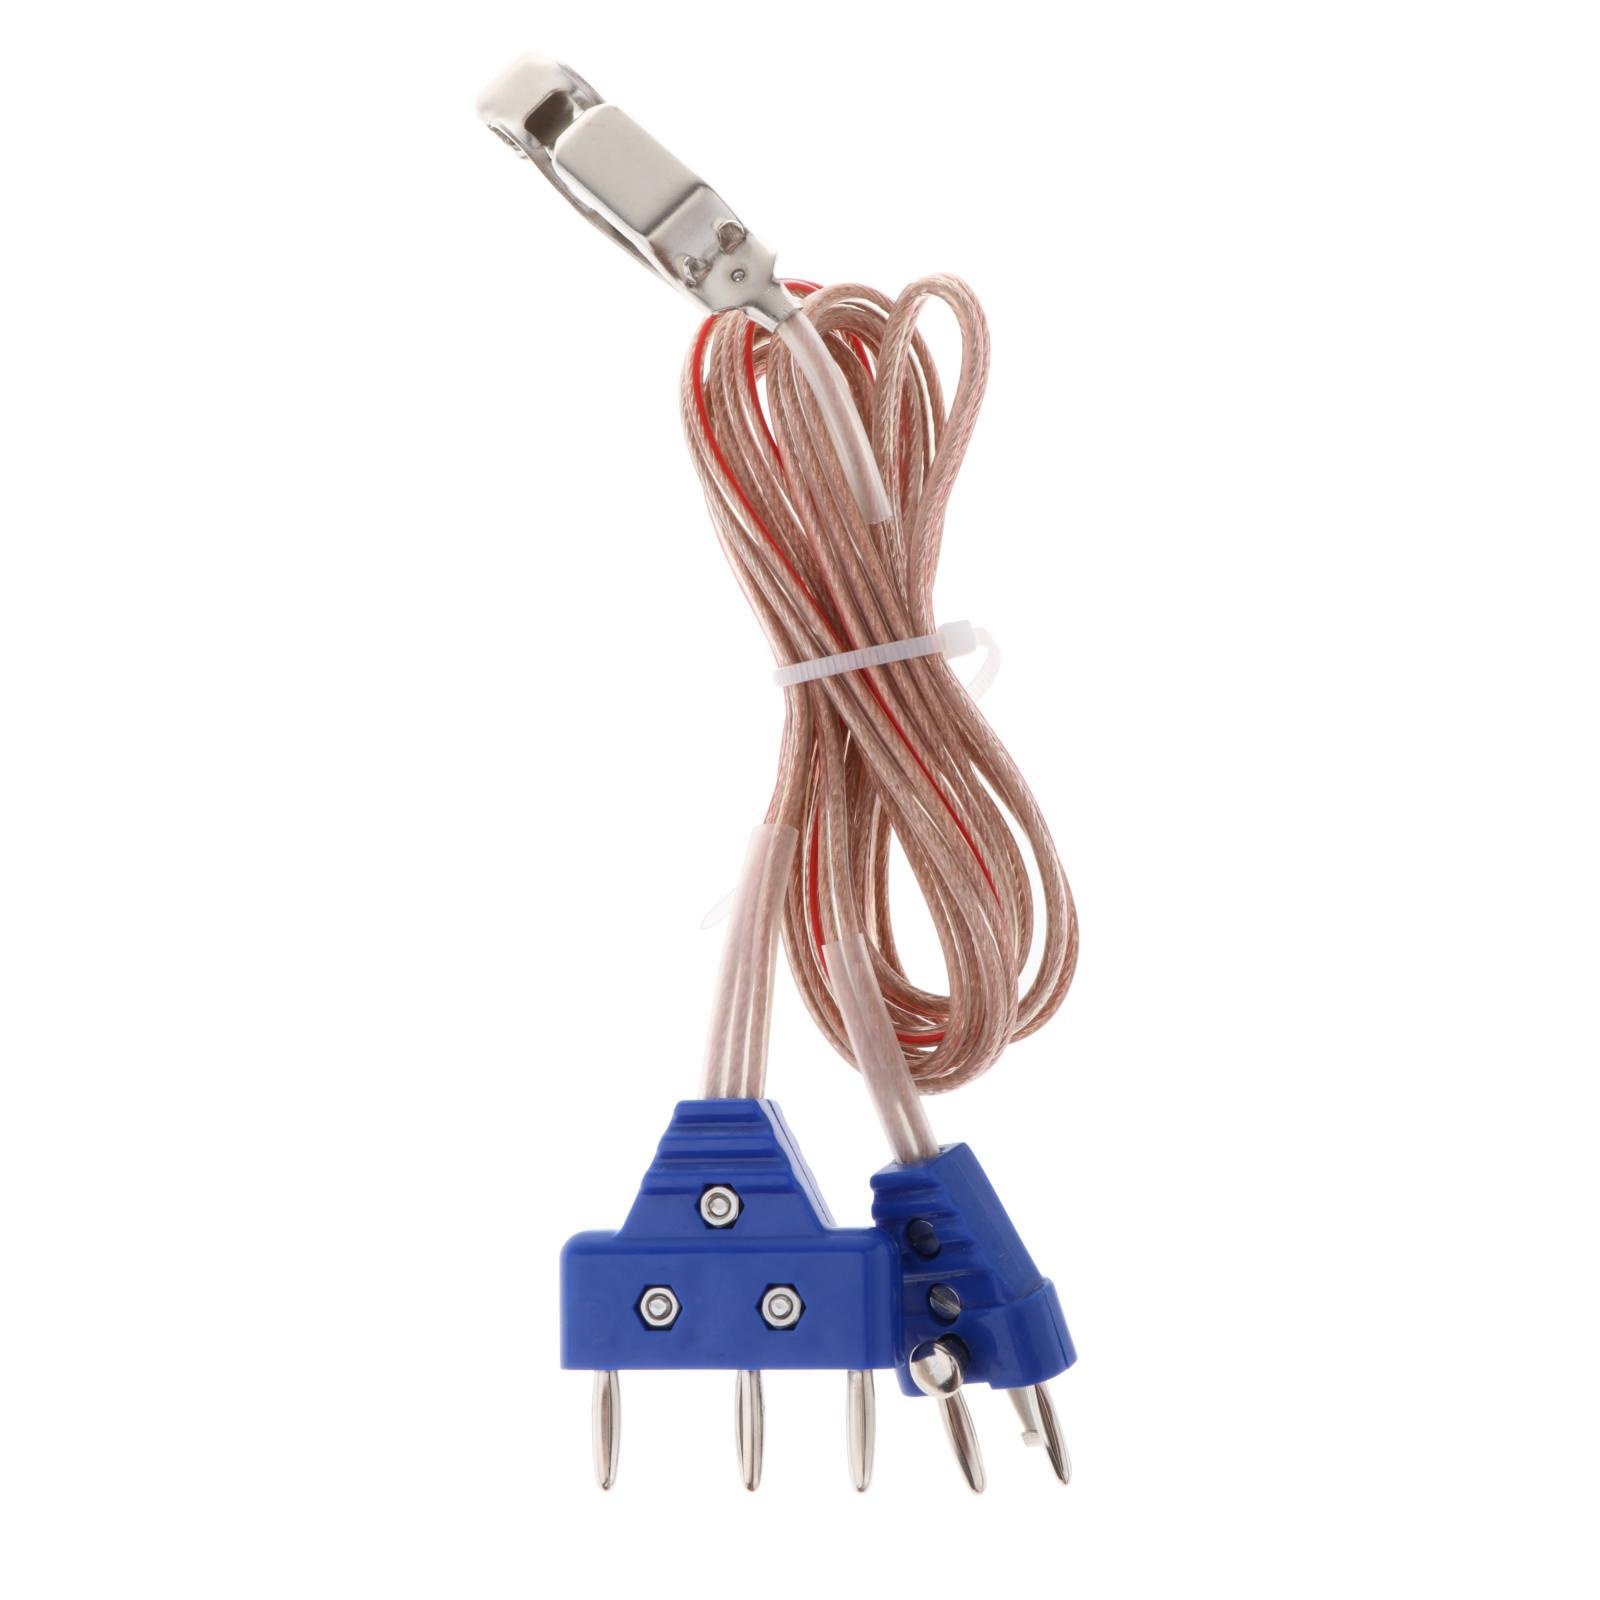
Maxbell Professional Fencing Body Cords Simple Using Three Pin Plug for Sports Foil Blue
Description: HIGH QUALITY: Made of high quality metal and PP material, durable. PERFECT DESIGN: 3 pin plug, bend protection design, difficult to break. FEATURE: Lightweight, flexible, easy to wear, install and use. APPLICABLE: Suitable for large competitions and training. Fencing epee cord for sport Epee equipment. For more information, please contact customer service. Specification: Material: PP, Metal Size Chart: 180cm / 70.87inch Package Includes: 1 Fencing Body Cords Note: Please allow slightly errors due to manual measurement and different monitors.
Brand: Aladdin Shoppers: Best Online Shopping site in India - Shop Now!
Category: Sporting Goods > Athletics > Fencing > Fencing Training Aids > Fencing Body Cords